Irish Setter

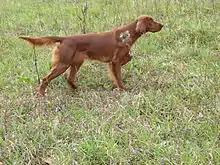
Irish Setter pointing

One of the first references to the 'Setter,' or setting dog, in literature can be found in Caius's "De Canibus Britannicis", which was published in 1570 (with a revised version published in 1576). Translated from the original Latin, the text reads: